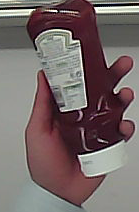
Product: heinz_ketchup